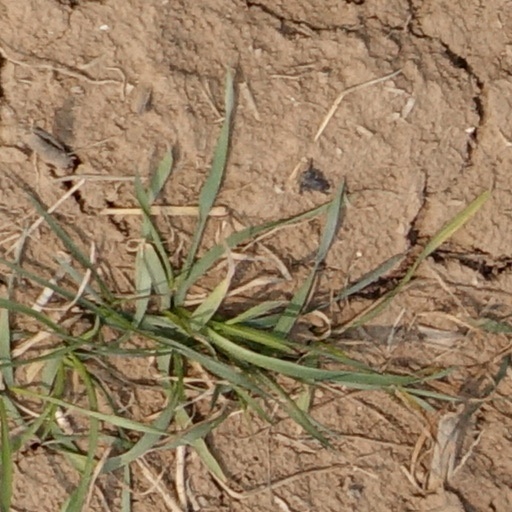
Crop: wheat